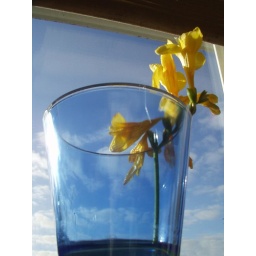
in a blue glass